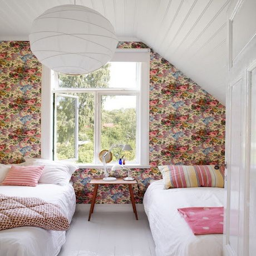
1 - floral wallpaper and white floor in an attic bedroom